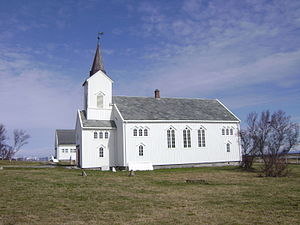
Porsanger / Historie / Tre stammer mødes
Kistrand kirke var én af kun fem kirker, der stod tilbage efter tyskernes nedbrænding af Finnmark.
Porsanger kommune ligger i Troms og Finnmark fylke i Norge. Den grænser i nordvest til Kvalsund og Måsøy, nord til Nordkapp, i øst til Lebesby, i syd til Karasjok, og i vest til Alta. Porsanger er Norges tredje største kommune i areal.